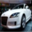
Label: automobile